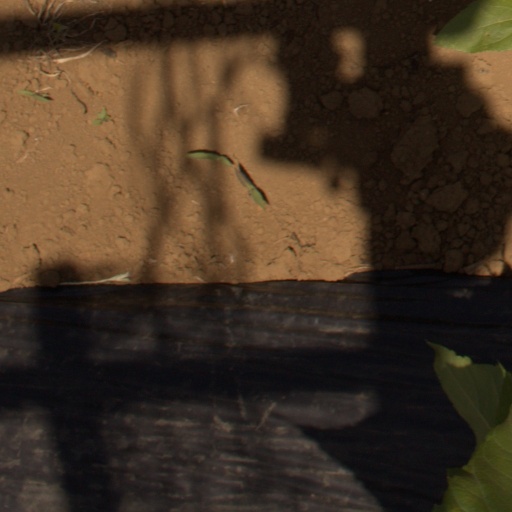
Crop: Jerusalem artichoke